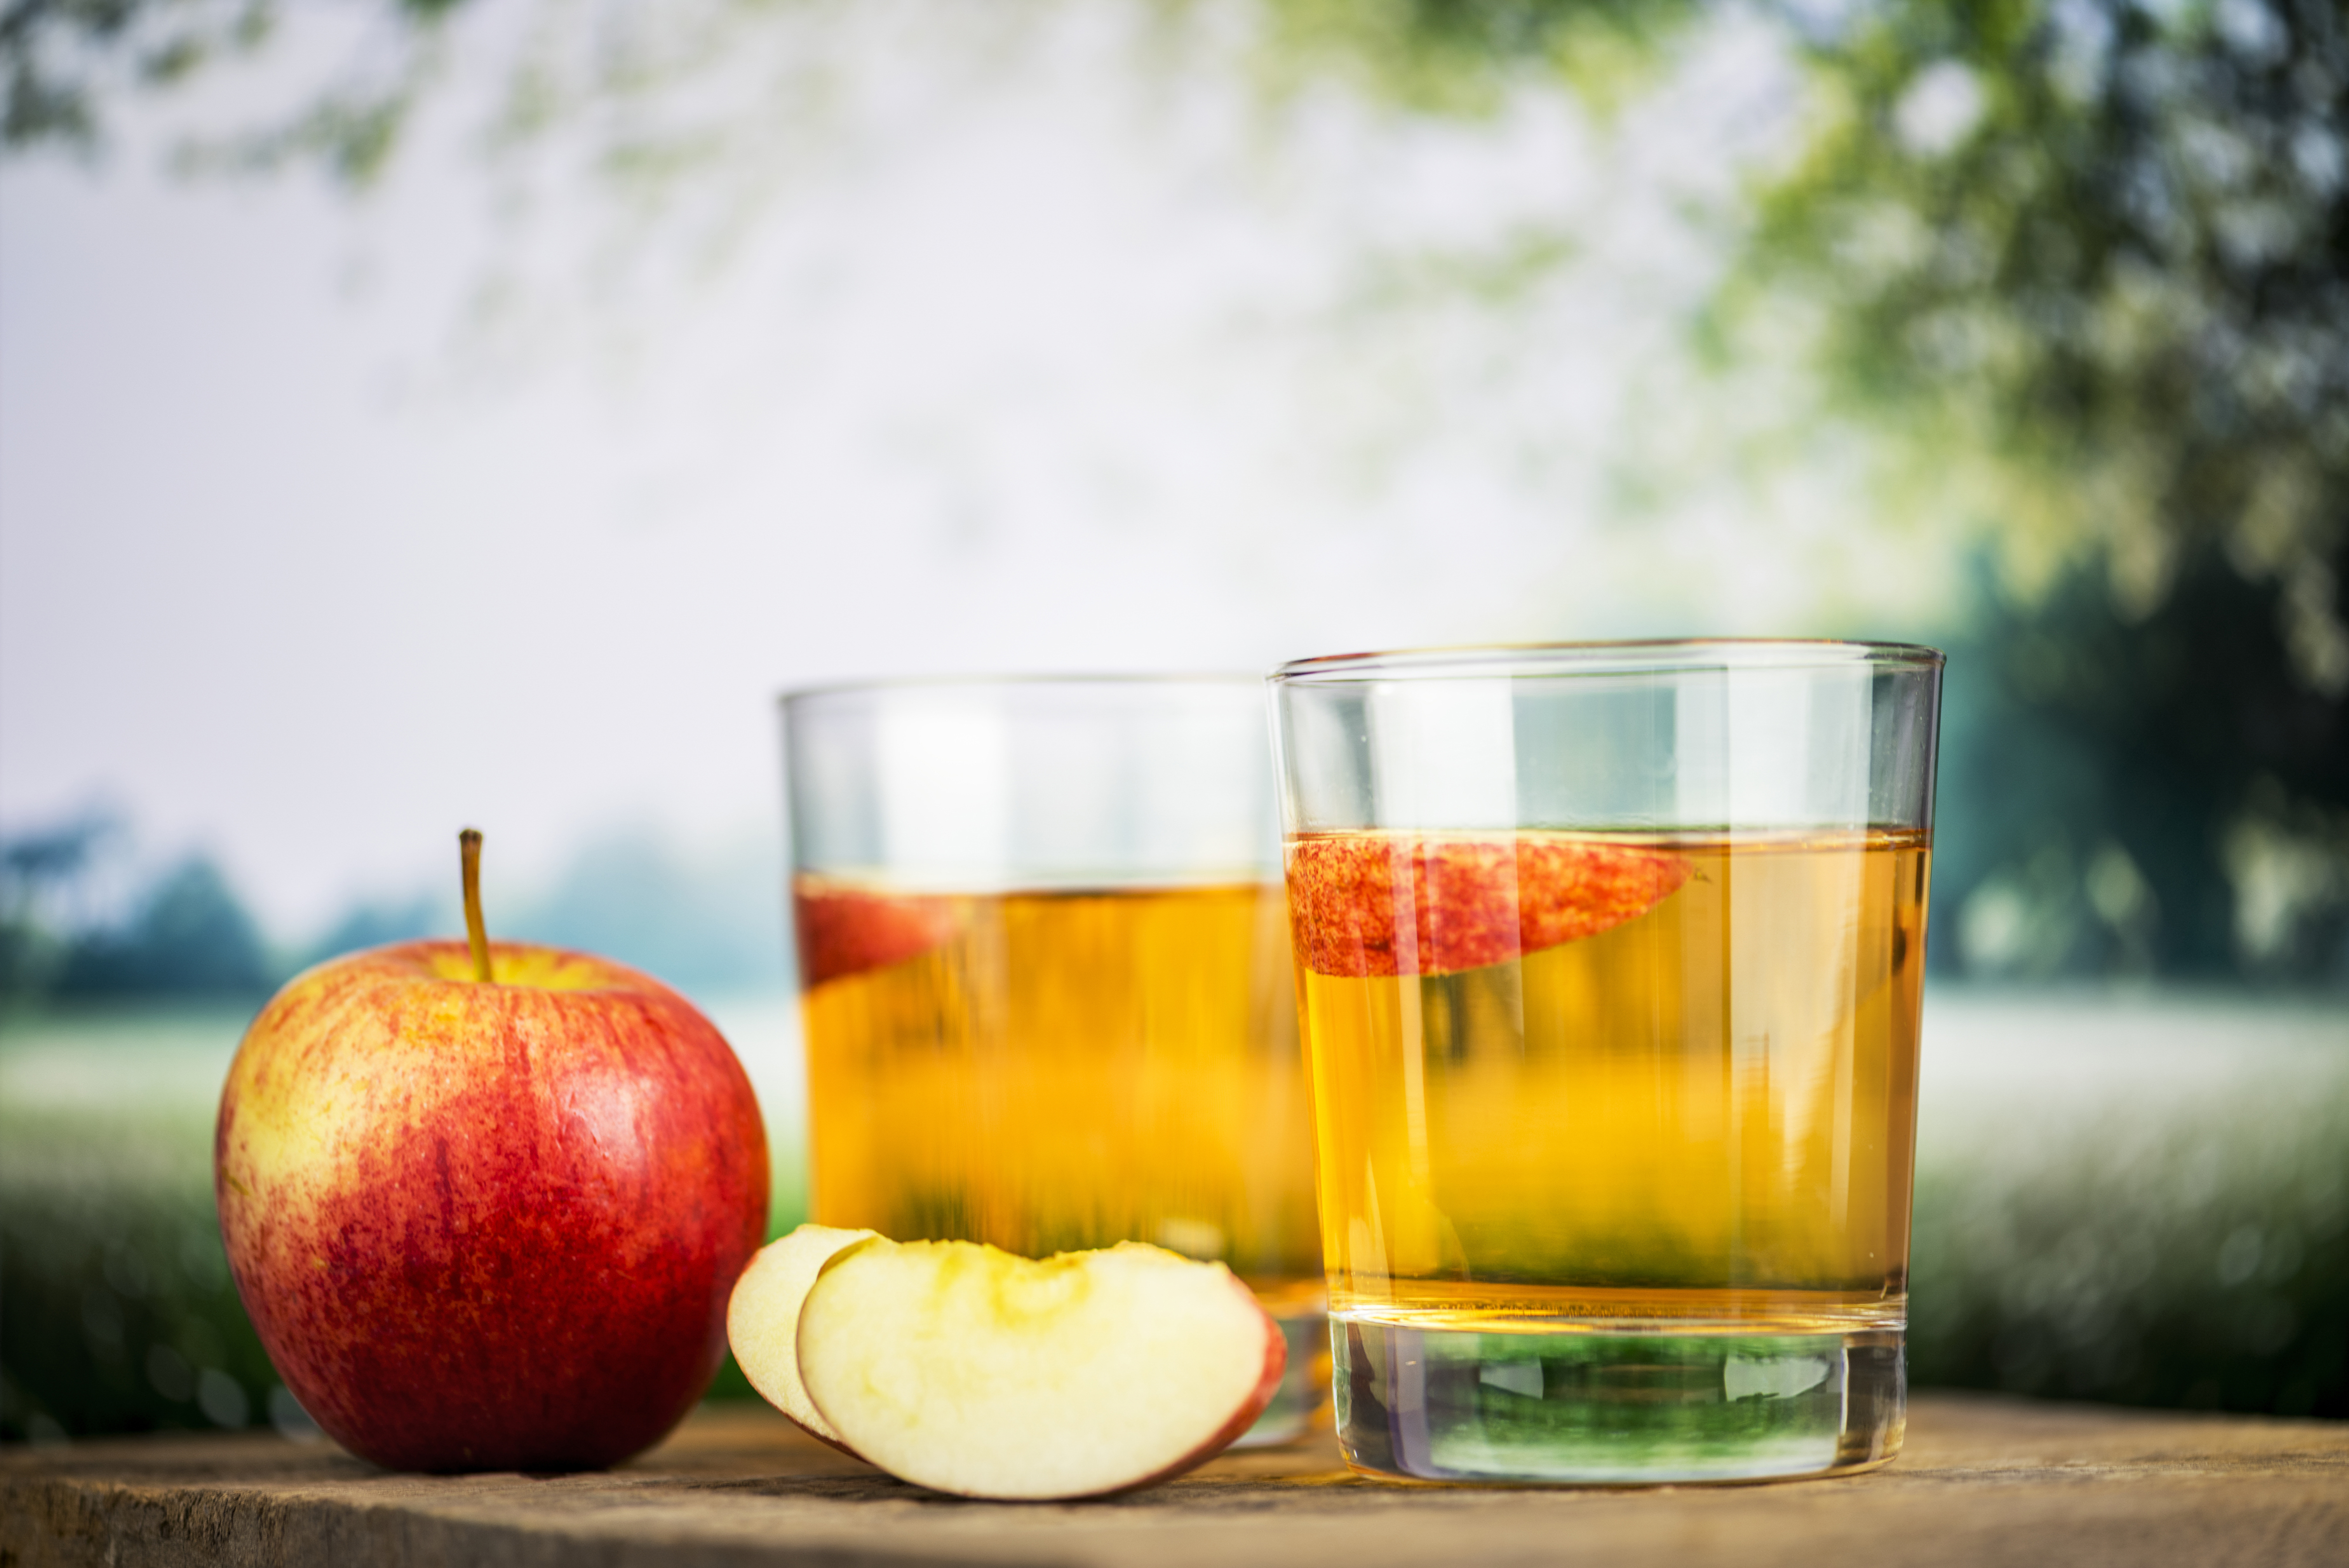
apple, apple juice, beverage, bottle, cider, closeup, cooking, cuisine, diet, dieting, dressing, food, food photography, food styling, fresh, freshly squeezed, fruit, glass, harvest, health, healthy, homemade, ingredient, juice, liquid, macro, natural, nutrition, organic, raw, rustic, sweet, vegetarian, vinegar, Apple cider vinegar, drink, apple cider, non alcoholic beverage, plant, distilled beverage, liqueur, still life photography, shrub, spritzer